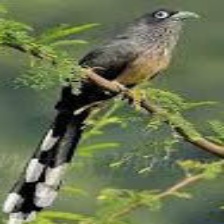
Species: BLUE MALKOHA
Scientific name: CEUTHMOCHARES AEREUS